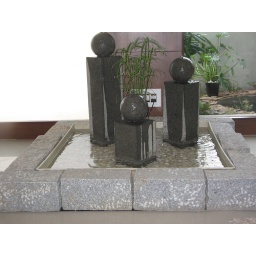
water feature made in black natural granite with frp tub natural granite bricks complete with accessories Rs 30000/-